Vincent Colyer

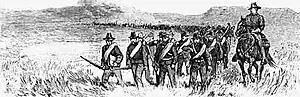
"In Pursuit of Chief Joseph". The artist here idealizes infantry power, order, and confidence in the vicinity of Fort Lapwai. Colyer was touring northwest Indian reservations that summer. ("Harper's Weekly", August 18, 1877, Library of Congress photograph)

In the 1860s, Colyer took a yachting trip up the Connecticut shore as far as New Haven, looking for a good spot to relocate his home and studio. He liked what he saw at one island and bought there. Colyer later renamed the isle "Contentment Island", still its name. (According to one town history, the former name, stated in old land records, was "Ox Pound", another gives it as "Contention Island.") The artist took an active part in civic affairs and served a term in the state House of Representatives.